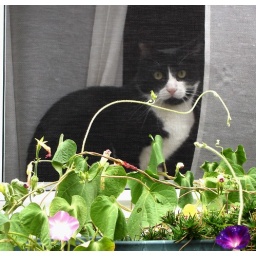
I think this handsome cat would nibble on the flowers if there wasn't a screened window in the way.